William Light

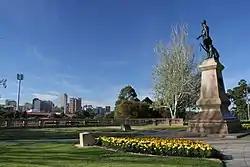
"Light's Vision" at Montefiore Hill in North Adelaide

When Light was designing Adelaide, his plans included surrounding the city with of park. Of these, he reserved 32 acres for one of the world's earliest public cemeteries, now called West Terrace Cemetery.